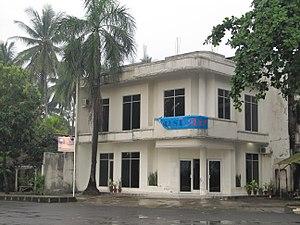
PT ASI Pujiastuti Aviation, ou plus simplement Susi Air, est une compagnie aérienne régulière et charter indonésienne basée à Pangandaran dans la province de Java occidental. Elle opère à partir de multiples bases : Medan, Jakarta, Balikpapan et Jayapura mais encore Kupang, Malinau, Tarakan, Samarinda, Jambi, Padang, Banda Aceh, Biak, Nabire, Ketapang et bien d'autres.